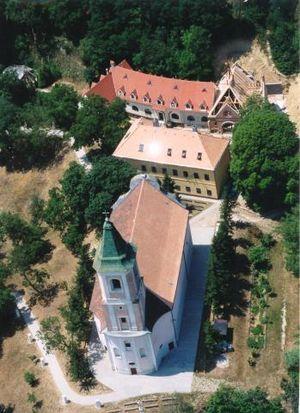
Homokkomárom est un village et une commune du comitat de Zala en Hongrie.